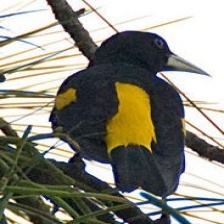
Species: YELLOW CACIQUE
Scientific name: CACICUS CELA